Hunting success

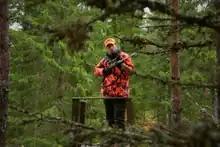
As in other animals, hunting success in humans differ considerably.

Hunting success in humans differ in methods used, selected prey, the performance of the hunter, weather conditions, etc. A study showed that hunters who used dogs had a hunting success of 60%, while those who employed persistent hunting had a hunting success of 37–100% over 15 attempted hunts. Hunters who hunted with bows and arrows had a hunting success of only 5%, whereas others who hunted with springhare probe had a hunting success of 14% and yet others who used clubs and spears had a success rate of 45%. The study was based on the hunting methods of the bushmen in southern Africa.